Early Slavs

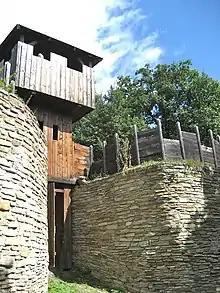
Reconstruction of a Slavic gatehouse in , Austria. The site excavated in the 1980s dates back to the era of the Great Moravia in the 9th and 10th centuries.

Based on similarities with the Zarubintsy culture, along with certain linguistic and genetic arguments, some scholars raise the question of the possible existence of para-Slavic groups that could represent early migrations of proto-Slavs (or closely related peoples) not documented in written sources. The Imenkovo culture, which occupied the Middle Volga region during the Migration Period (prior to the arrival of the Bulgars), has often been interpreted as a para-Slavic group.